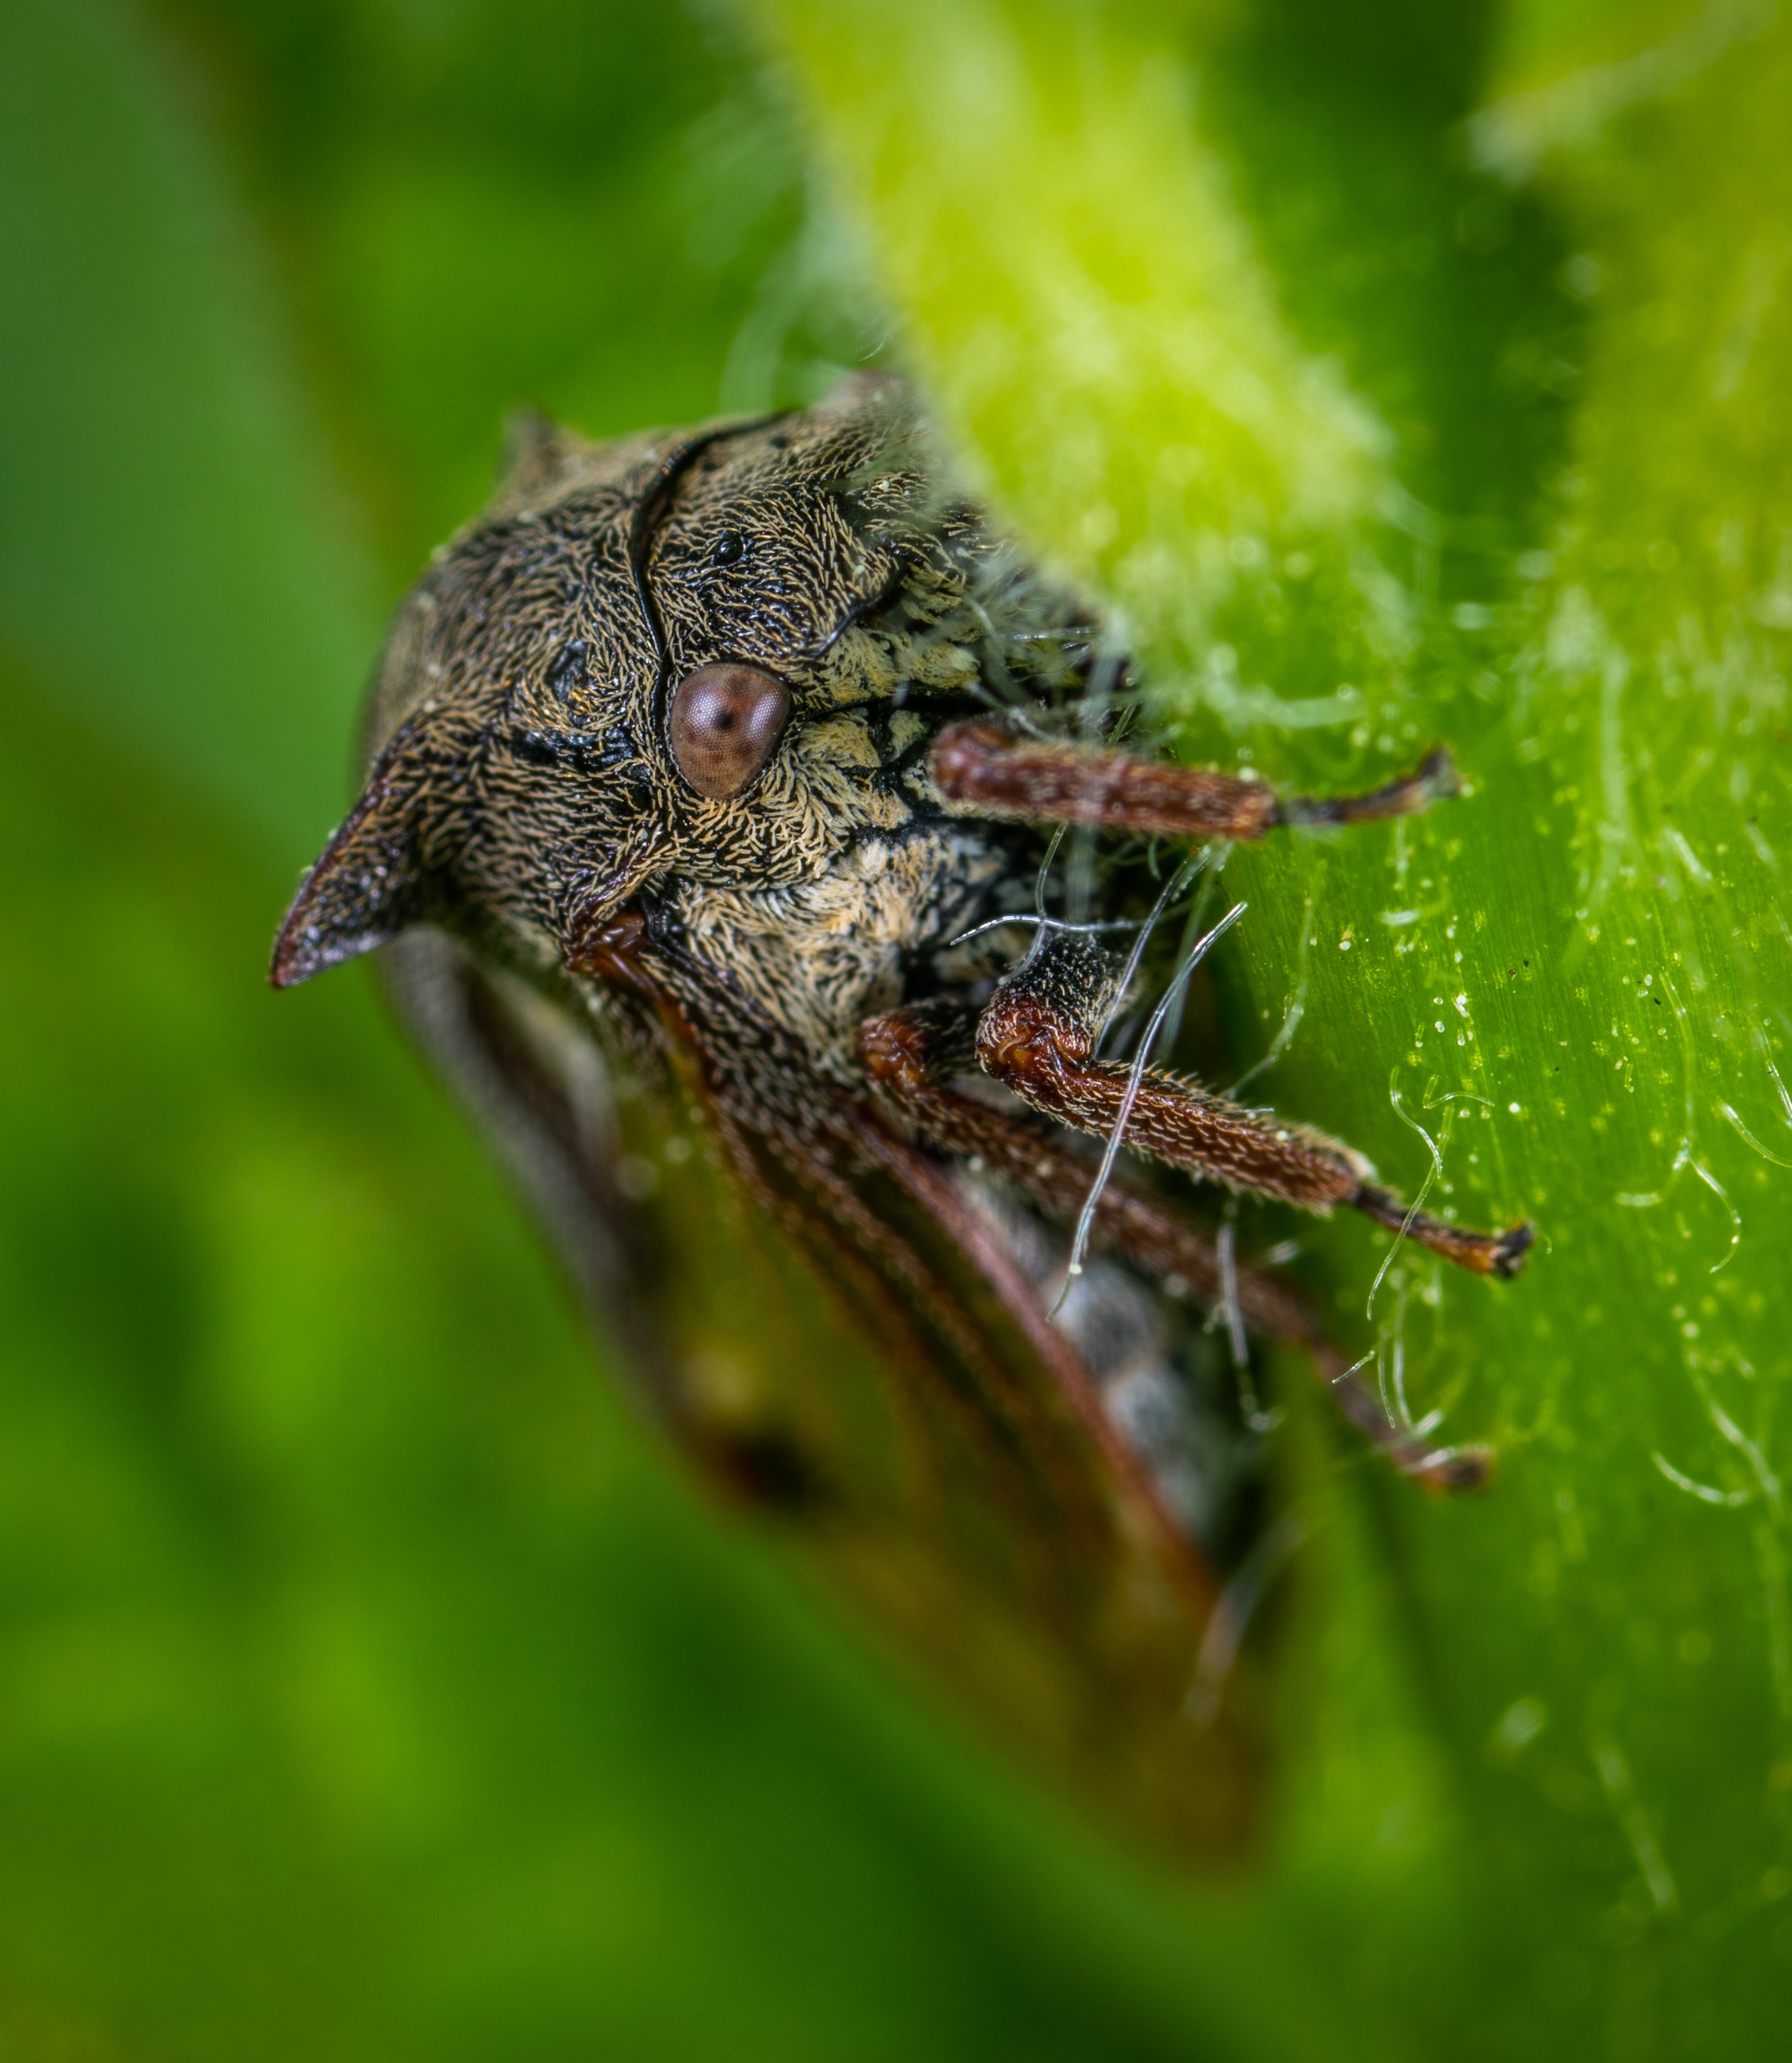
insect, invertebrate, macro photography, pest, close up, fly, eye, leaf, photography, wildlife, organism, bug, arthropod, plant, adaptation, membrane winged insect, net winged insects, cicada, parasite, tachinidae, Scentless Plant Bugs